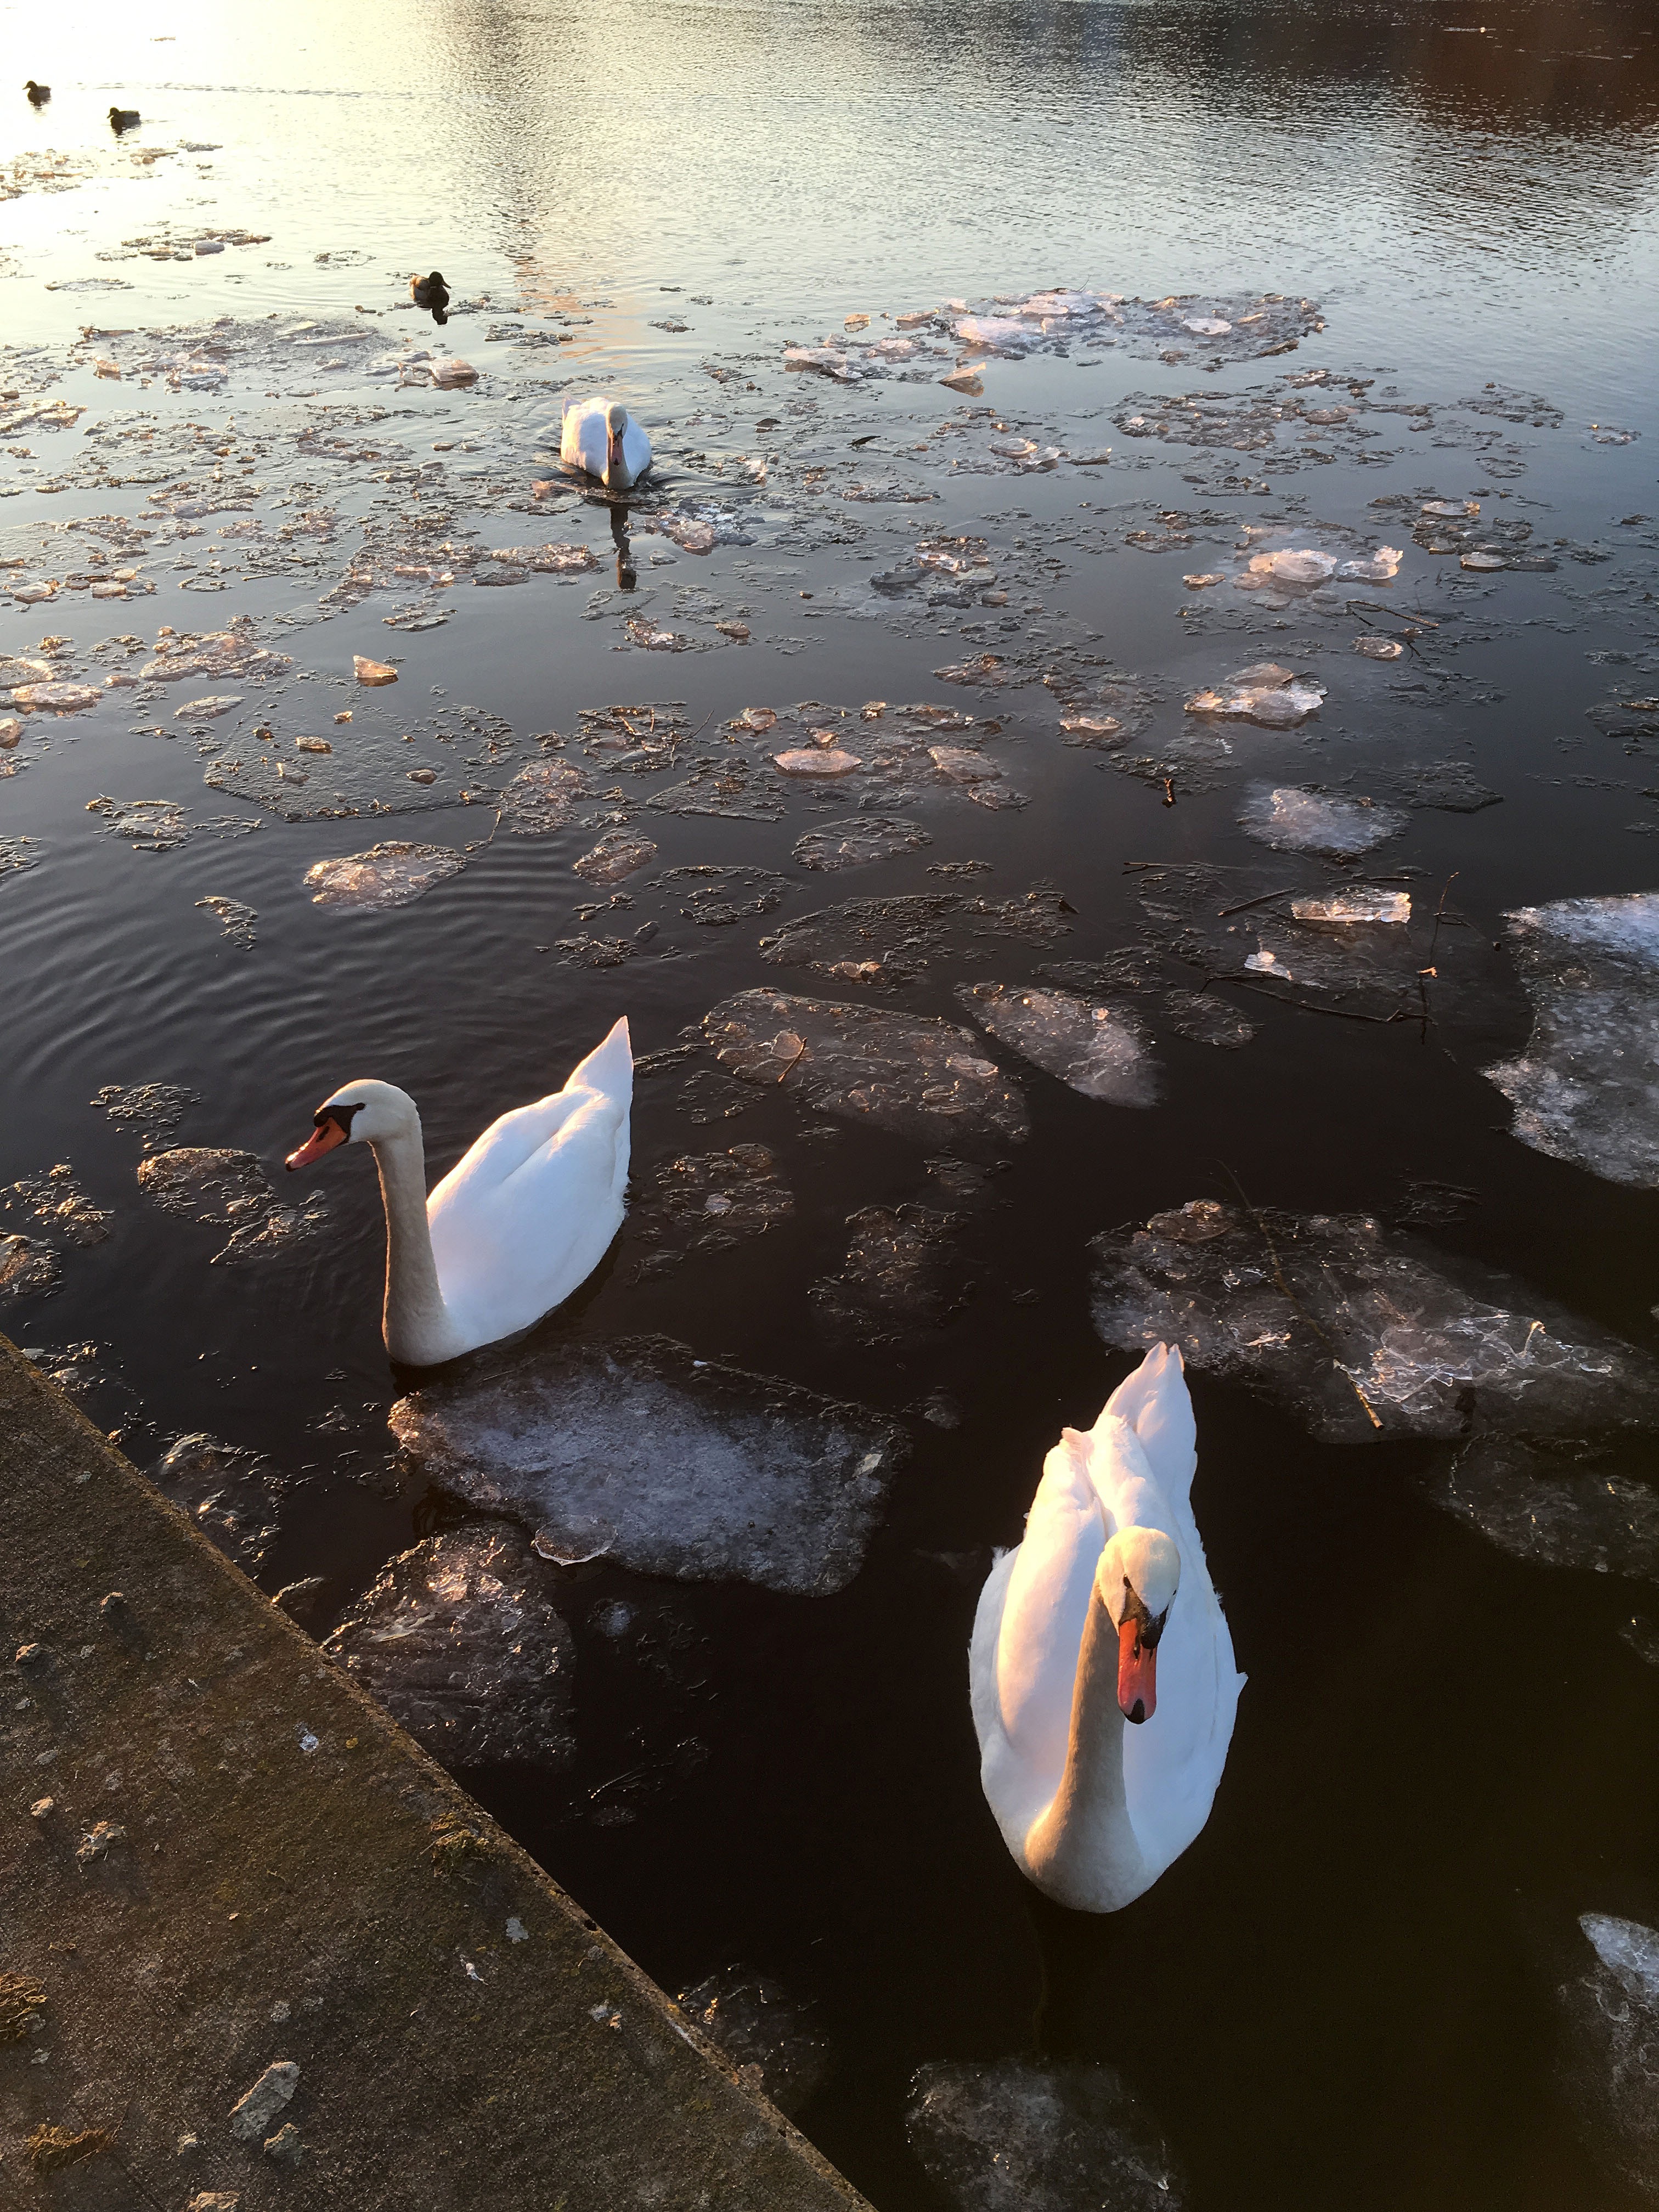
sea, water, winter, bird, wave, home, seabird, river, swim, reflection, swan, swans, main, water bird, abendstimmung, mirroring, ice floes, schwimmvogel, ducks geese and swans